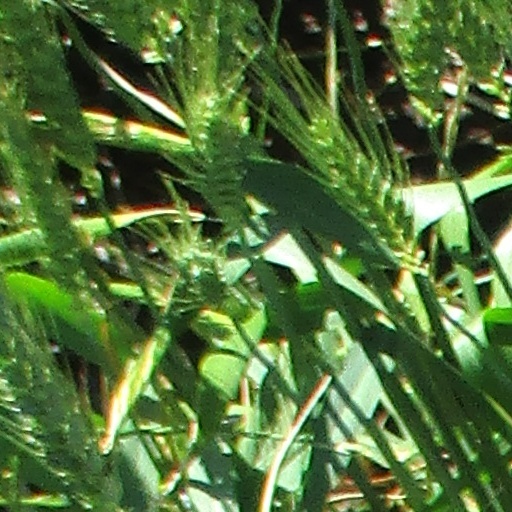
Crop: wheat